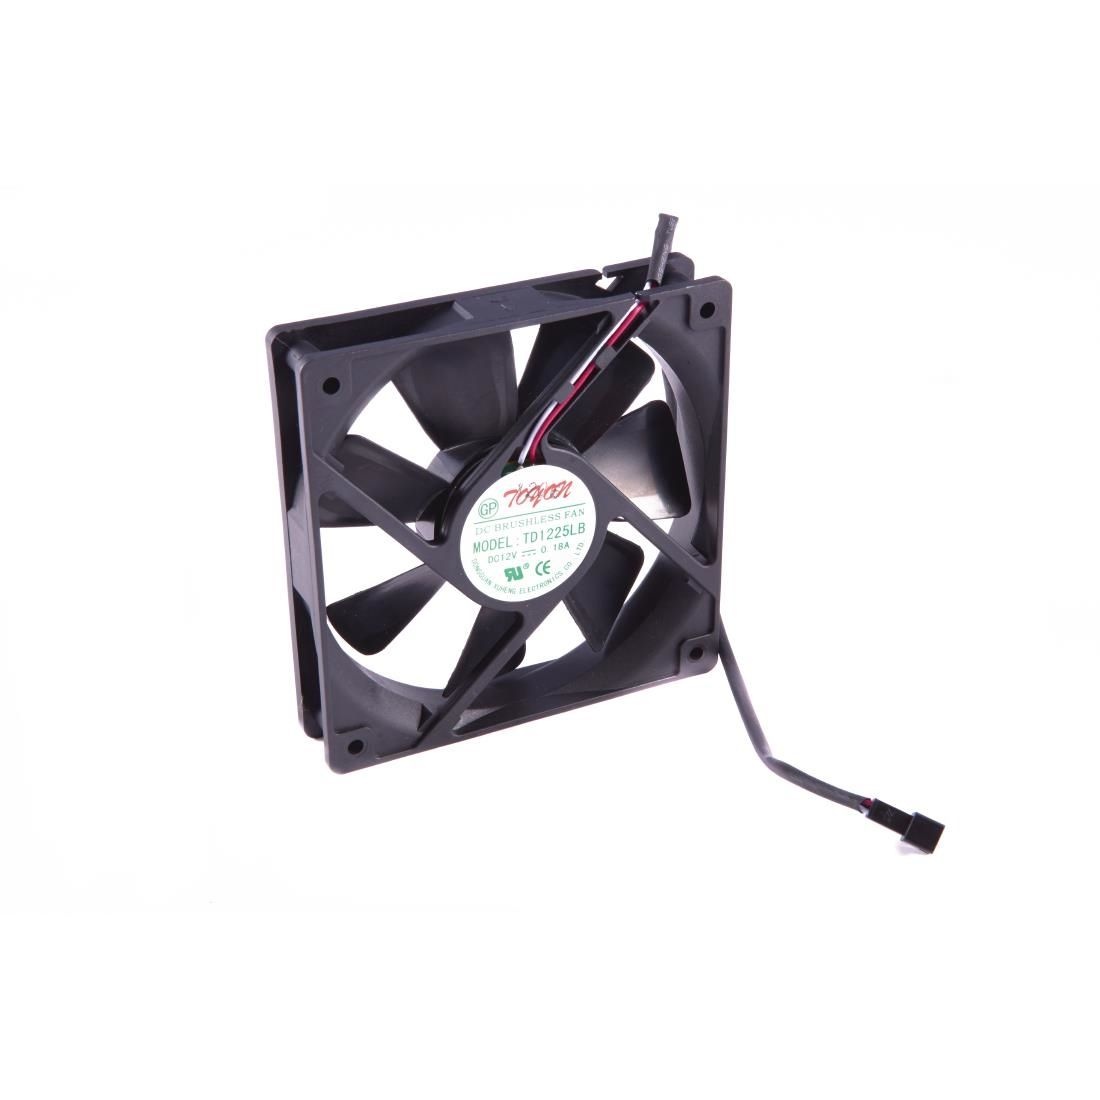
AD952 Polar Extractor Fan
Polar Extractor Fan for CE217 CE218
Brand: Polar
Category: Home & Garden > Kitchen & Dining > Kitchen Appliance Accessories > Wine Fridge Accessories